Flower (video game)

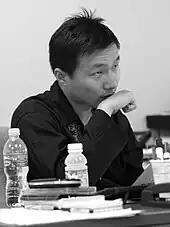
Designer Jenova Chen in 2007

"Flower" was developed as a spiritual successor to "Flow", a 2006 Flash game created by Jenova Chen and Nicholas Clark while the two were students at the University of Southern California. "Flow" was later developed into a PlayStation 3 game by Thatgamecompany in 2007 and a PlayStation Portable game by SuperVillain Studios in 2008. "Flower" was Thatgamecompany's "first game outside the safety net of academia". It was first announced at the Tokyo Game Show on September 24, 2007, and was released on the PlayStation Network on February 12, 2009. "Flower" was intended primarily to provoke positive emotions in the player, and to act as "an emotional shelter". Six to nine people were involved at varying stages of development. Chen, who co-founded Thatgamecompany with game producer Kellee Santiago, was the creative director in charge of the game, while Clark was the lead designer. Chen described the game as "an interactive poem exploring the tension between urban and nature". He decided on the "nature" theme early in the development process, saying that he "had this concept that every PlayStation is like a portal in your living room, it leads you to somewhere else. I thought; wouldn't it be nice if it was a portal that would allow you to be embraced by nature".